First Presbyterian Church of Ramah

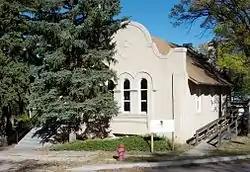
Photo from 2012

The First Presbyterian Church of Ramah, which has also been known as the Ramah Town Hall, is a historic Presbyterian church at 113 S. Commercial Street in Ramah, Colorado. It was built in 1916-17 and was added to the National Register in 1988.